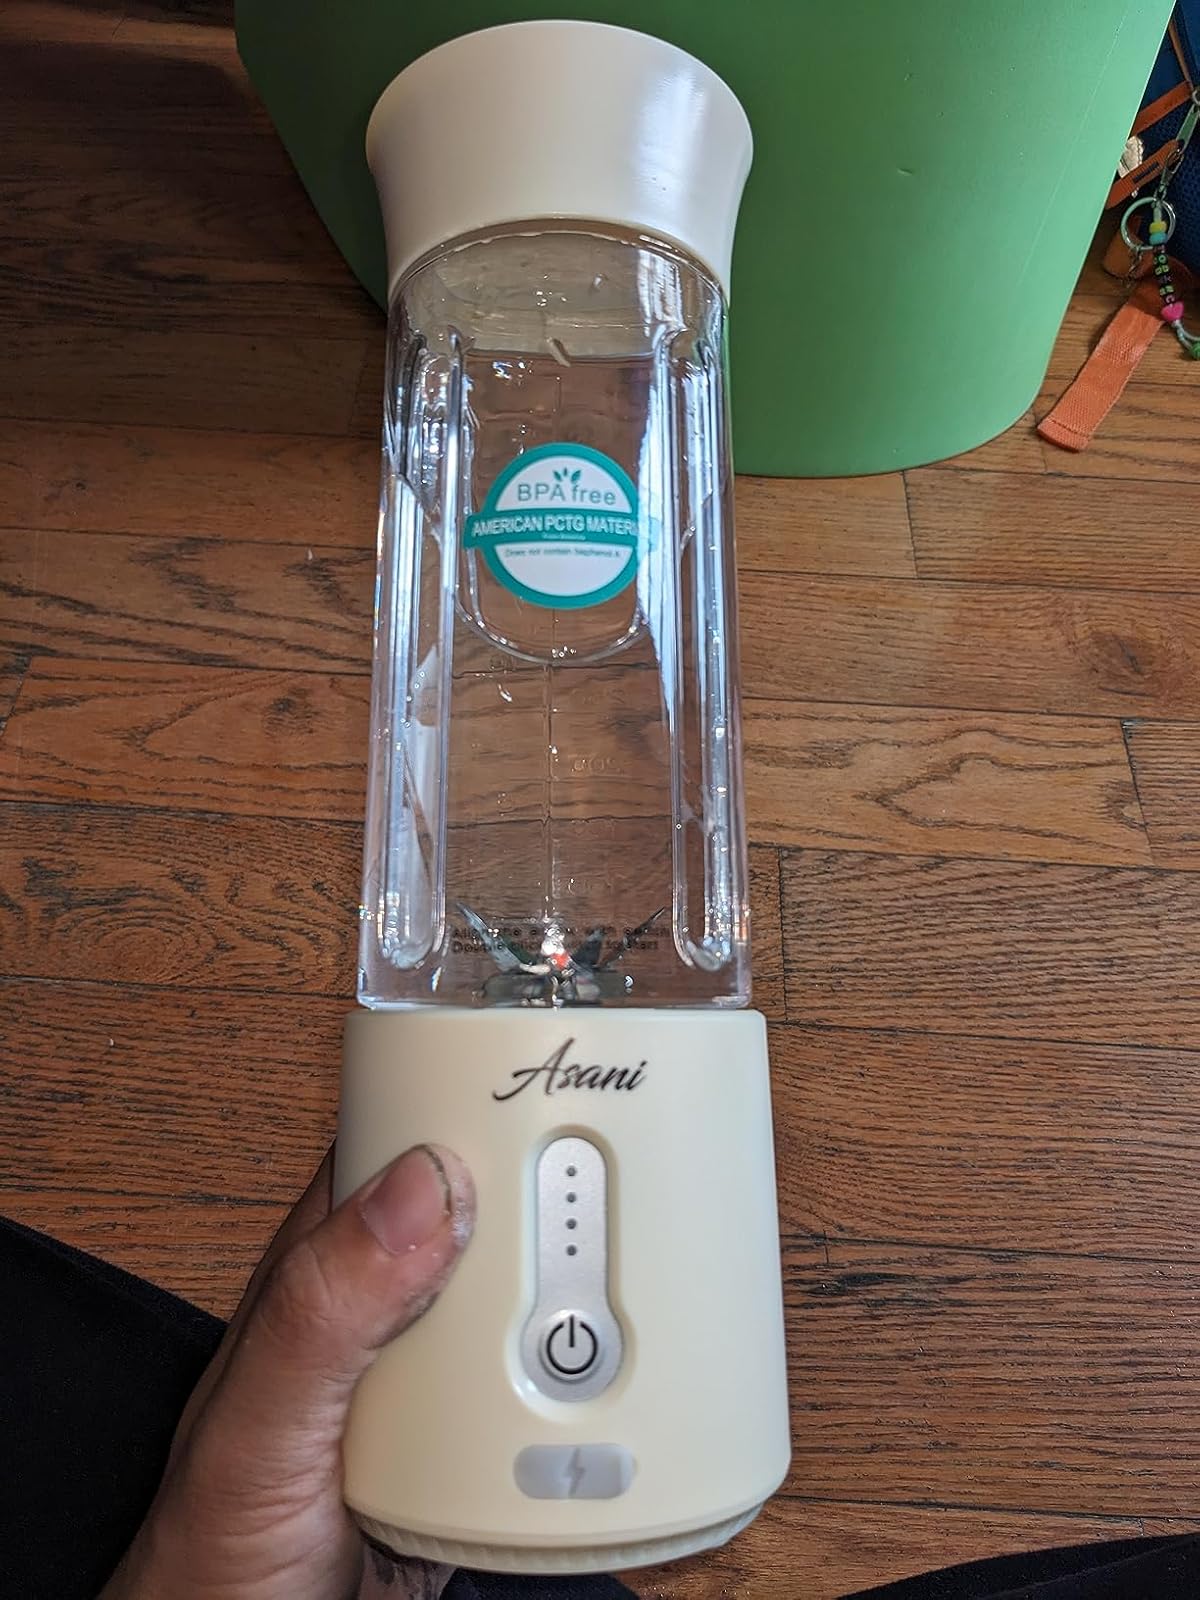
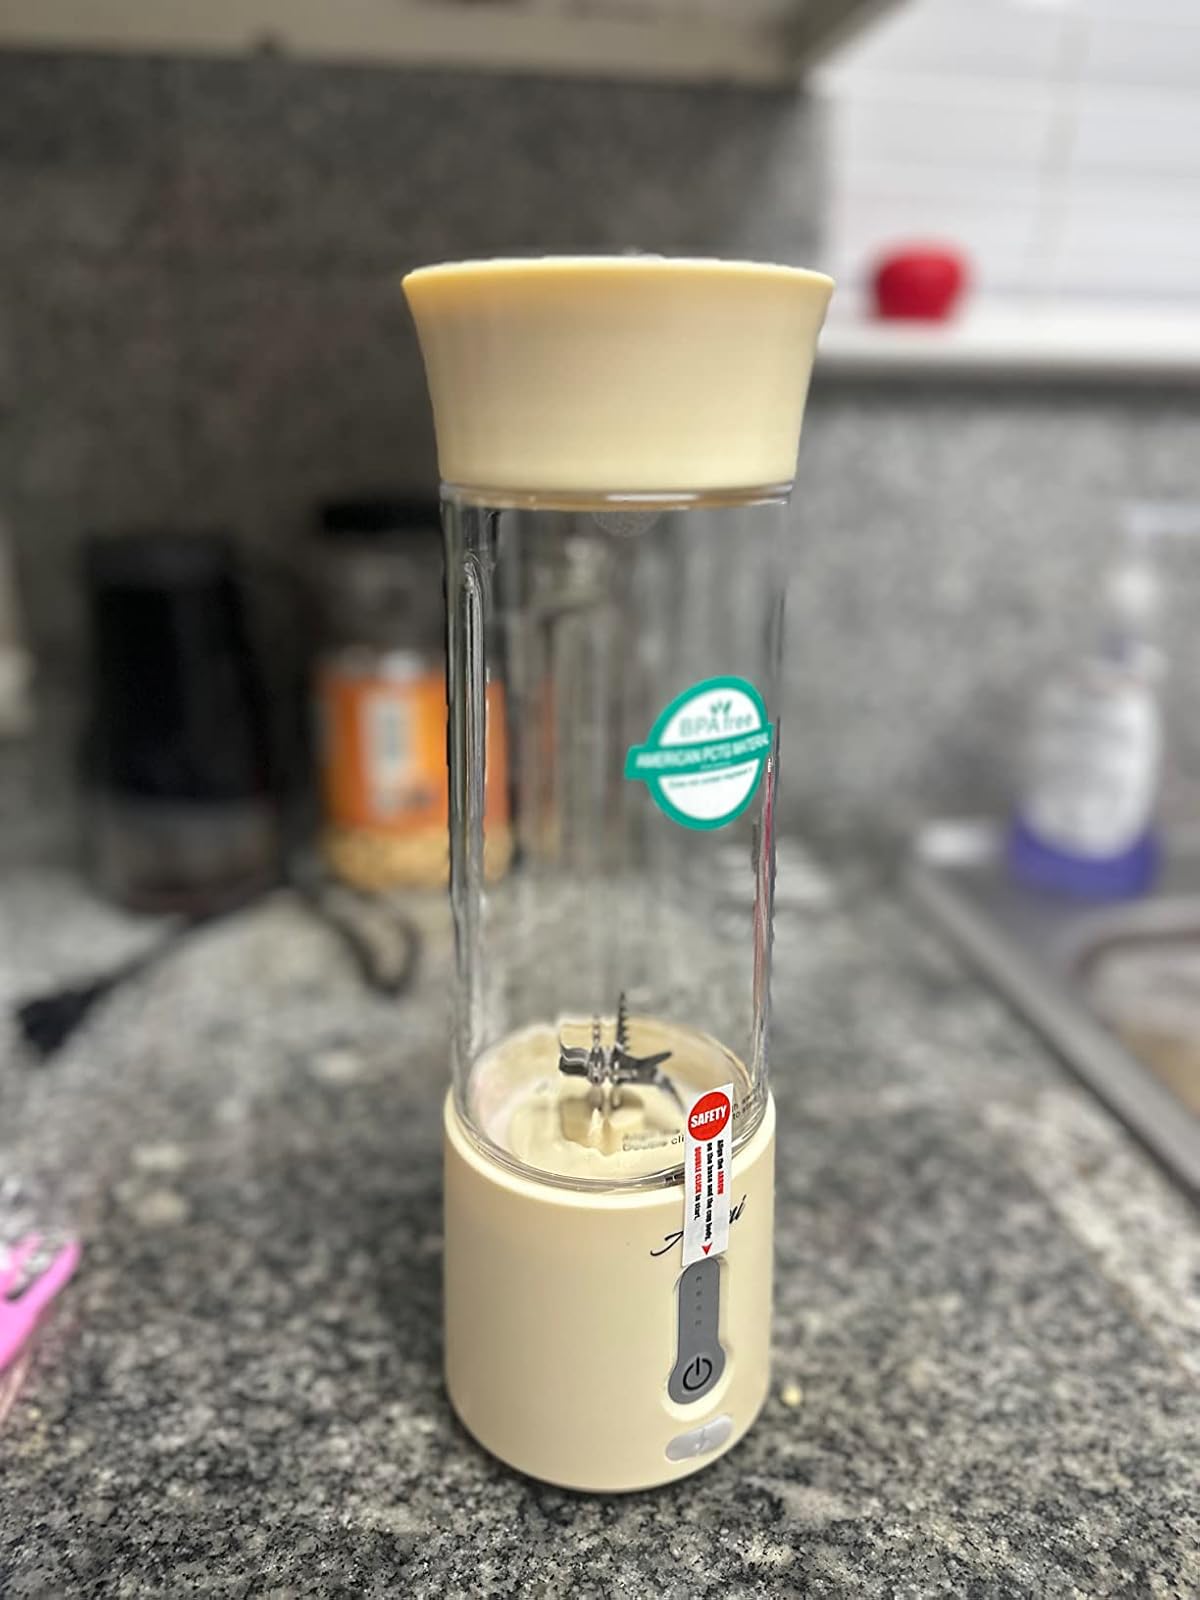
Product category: items_blender
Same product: yes